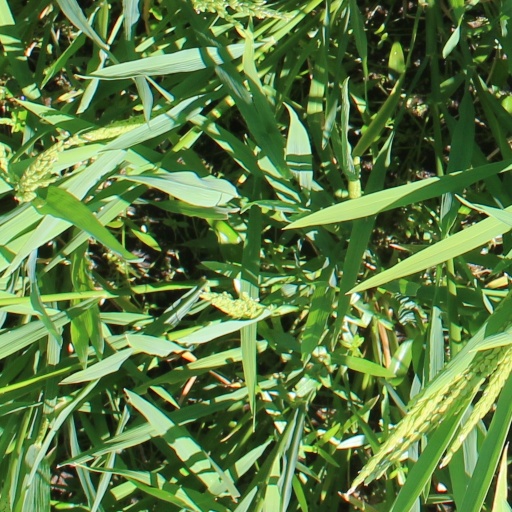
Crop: rice